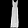
Label: Dress